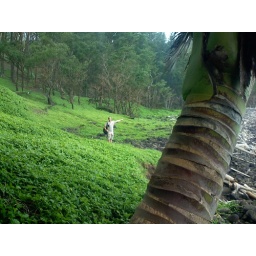
You are standing on a beach, near a palm tree. You see a crazy person pointing at the sky. &amp;gt; _